Scree plot

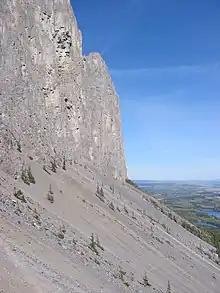
A scree at Mount Yamnuska, Alberta, Canada

This test is sometimes criticized for its subjectivity. Scree plots can have multiple "elbows" that make it difficult to know the correct number of factors or components to retain, making the test unreliable. There is also no standard for the scaling of the and axes, which means that different statistical programs can produce different plots from the same data.